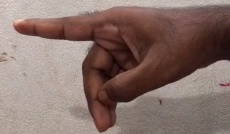
ASL sign: P